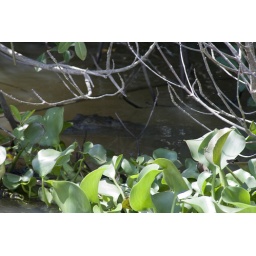
Hiding in the water and behind the trees too.